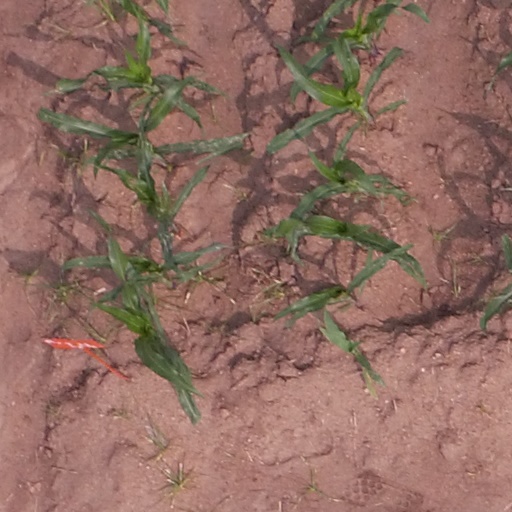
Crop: maize; corn